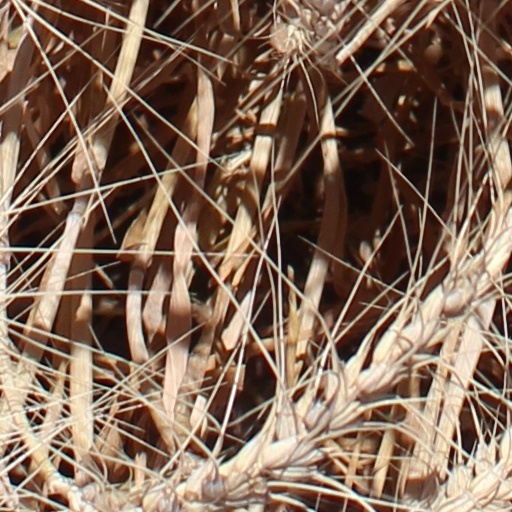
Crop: wheat